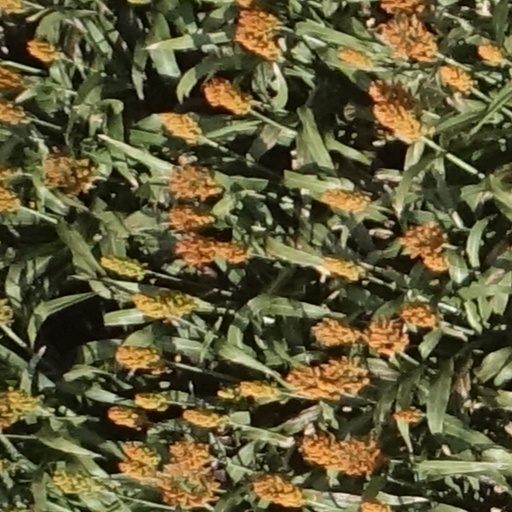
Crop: sorghum